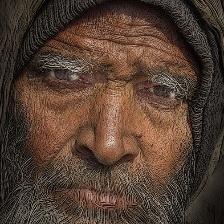
Label: faces